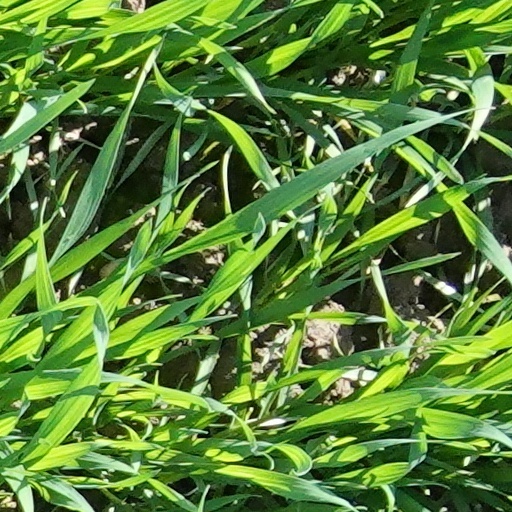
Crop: wheat